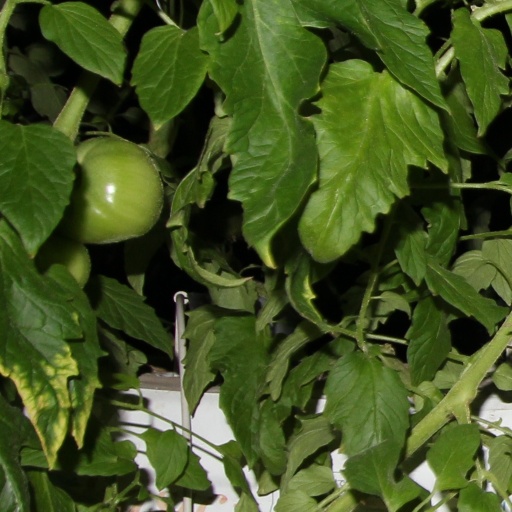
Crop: tomato